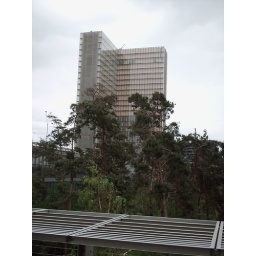
The trees in the front are part of a sub-ground-level forest that the library surrounds.